Richard Platt (brewer)

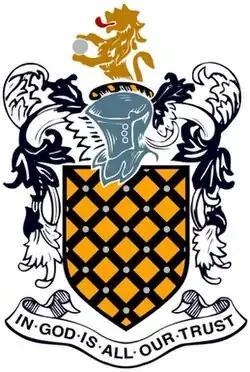
Arms of Platt, now used by Aldenham School

Platt married Alice, a daughter of John Birchells, of Birchells, Leicestershire. His children included Sir Hugh Platt, an author of Kirby Castle, Bethnal Green, whose son William Platt (died 1637) of Highgate, was the founder of fellowships at St John's College, Cambridge.